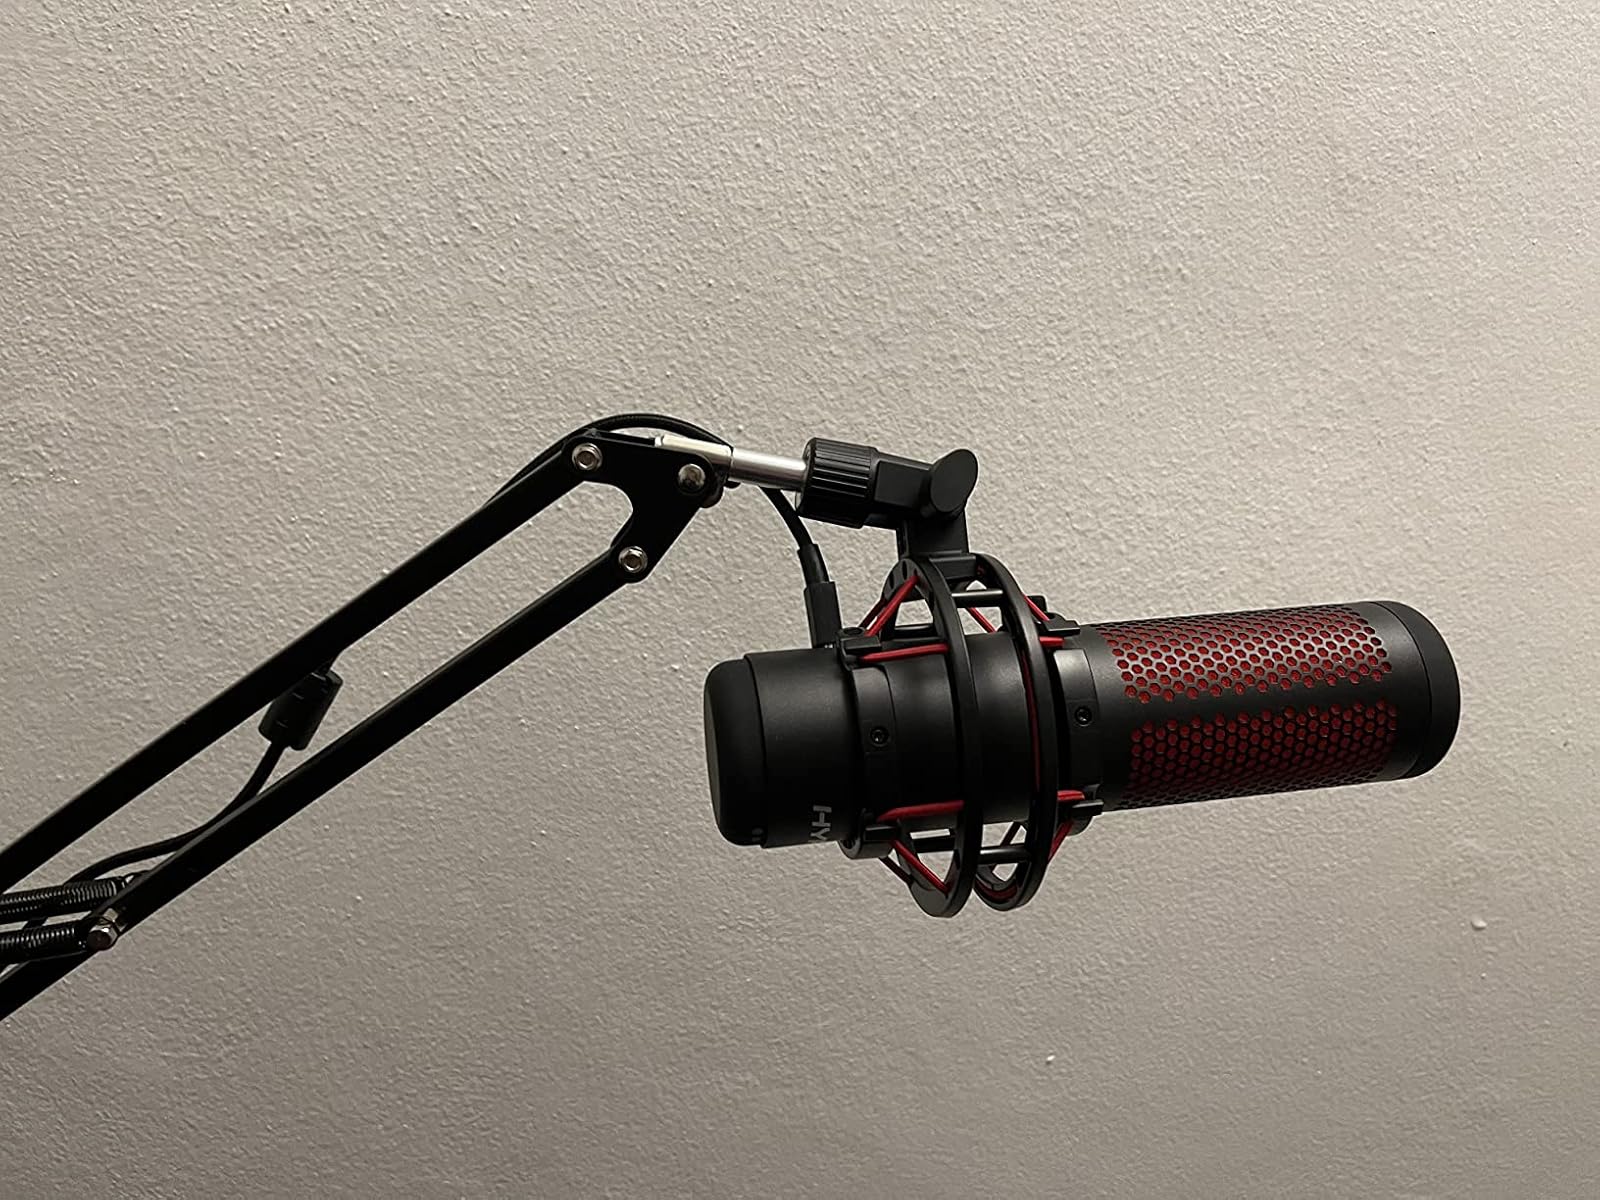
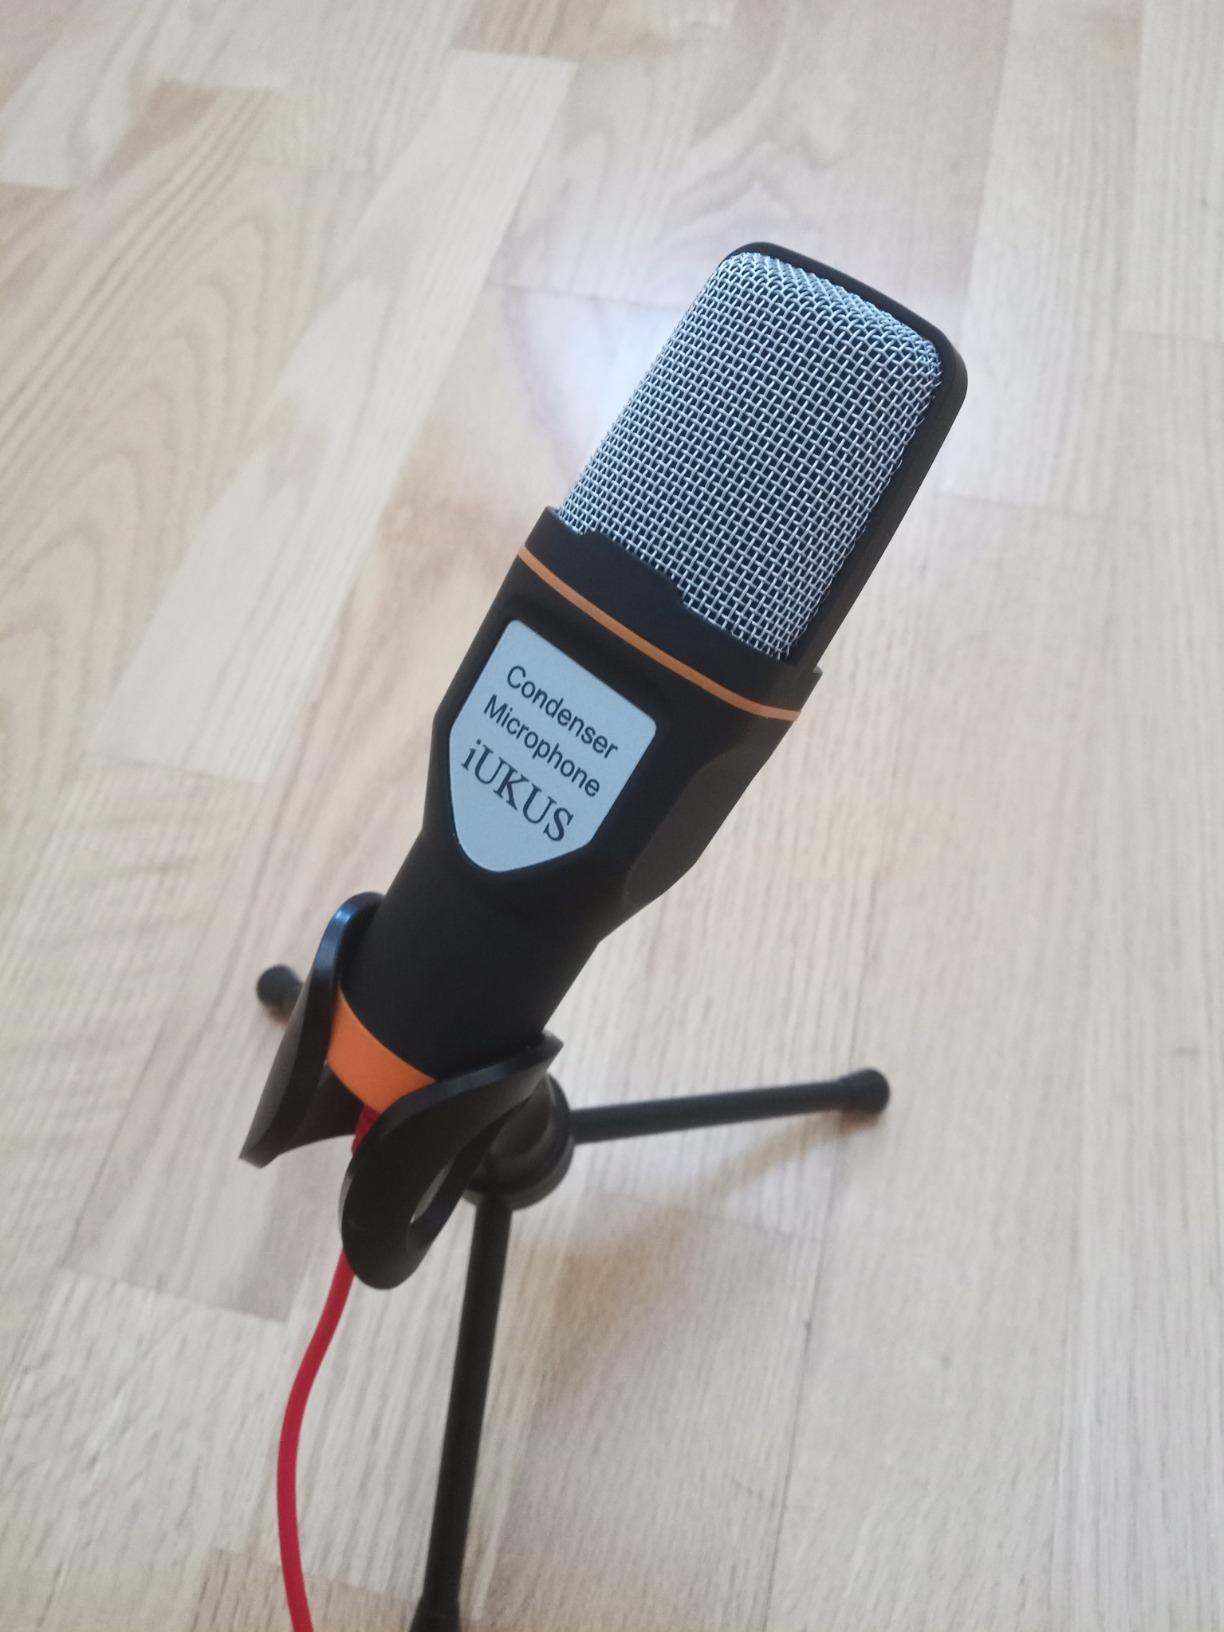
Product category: microphone
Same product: no